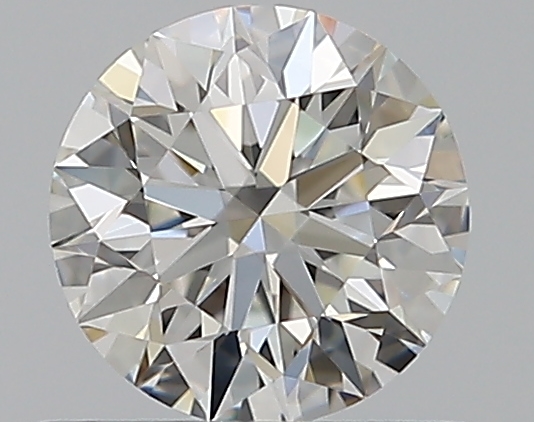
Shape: round
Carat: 0.5
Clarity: VVS2
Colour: H
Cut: EX
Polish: EX
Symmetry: EX
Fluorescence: N
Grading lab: GIA
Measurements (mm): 5.05 x 5.08 x 3.17